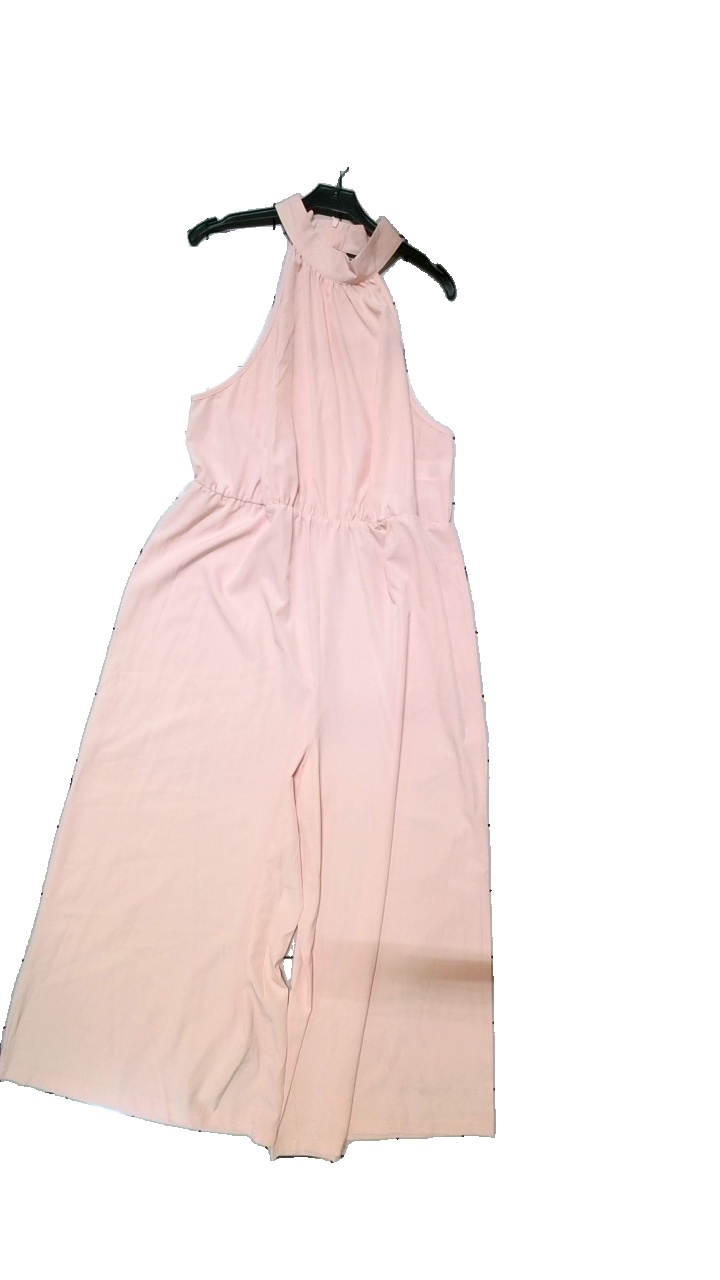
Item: Dress (Ladies)
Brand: Shein
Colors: Pink
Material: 100% polyester
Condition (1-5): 5
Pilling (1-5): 5
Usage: Reuse
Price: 50-100